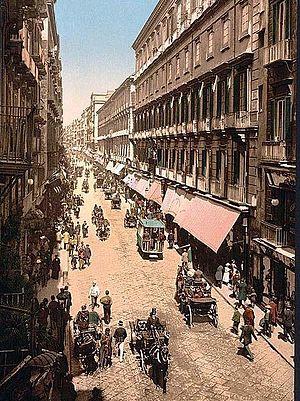
La Via Toledo est l'une des principales rues de la ville de Naples.